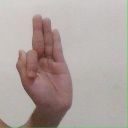
अक्षर: फ